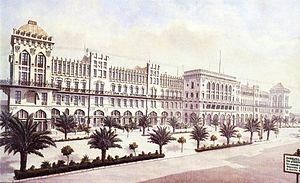
L'Exposition universelle de 1888 se déroule dans la ville de Barcelone du 8 avril 1888 au 9 décembre 1888 et accueille 400 000 visiteurs.